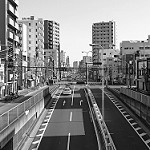
Label: B & W